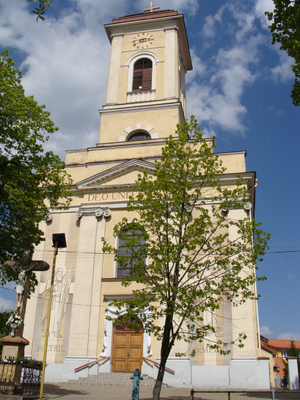
Staré est un village de Slovaquie situé dans la région de Košice.